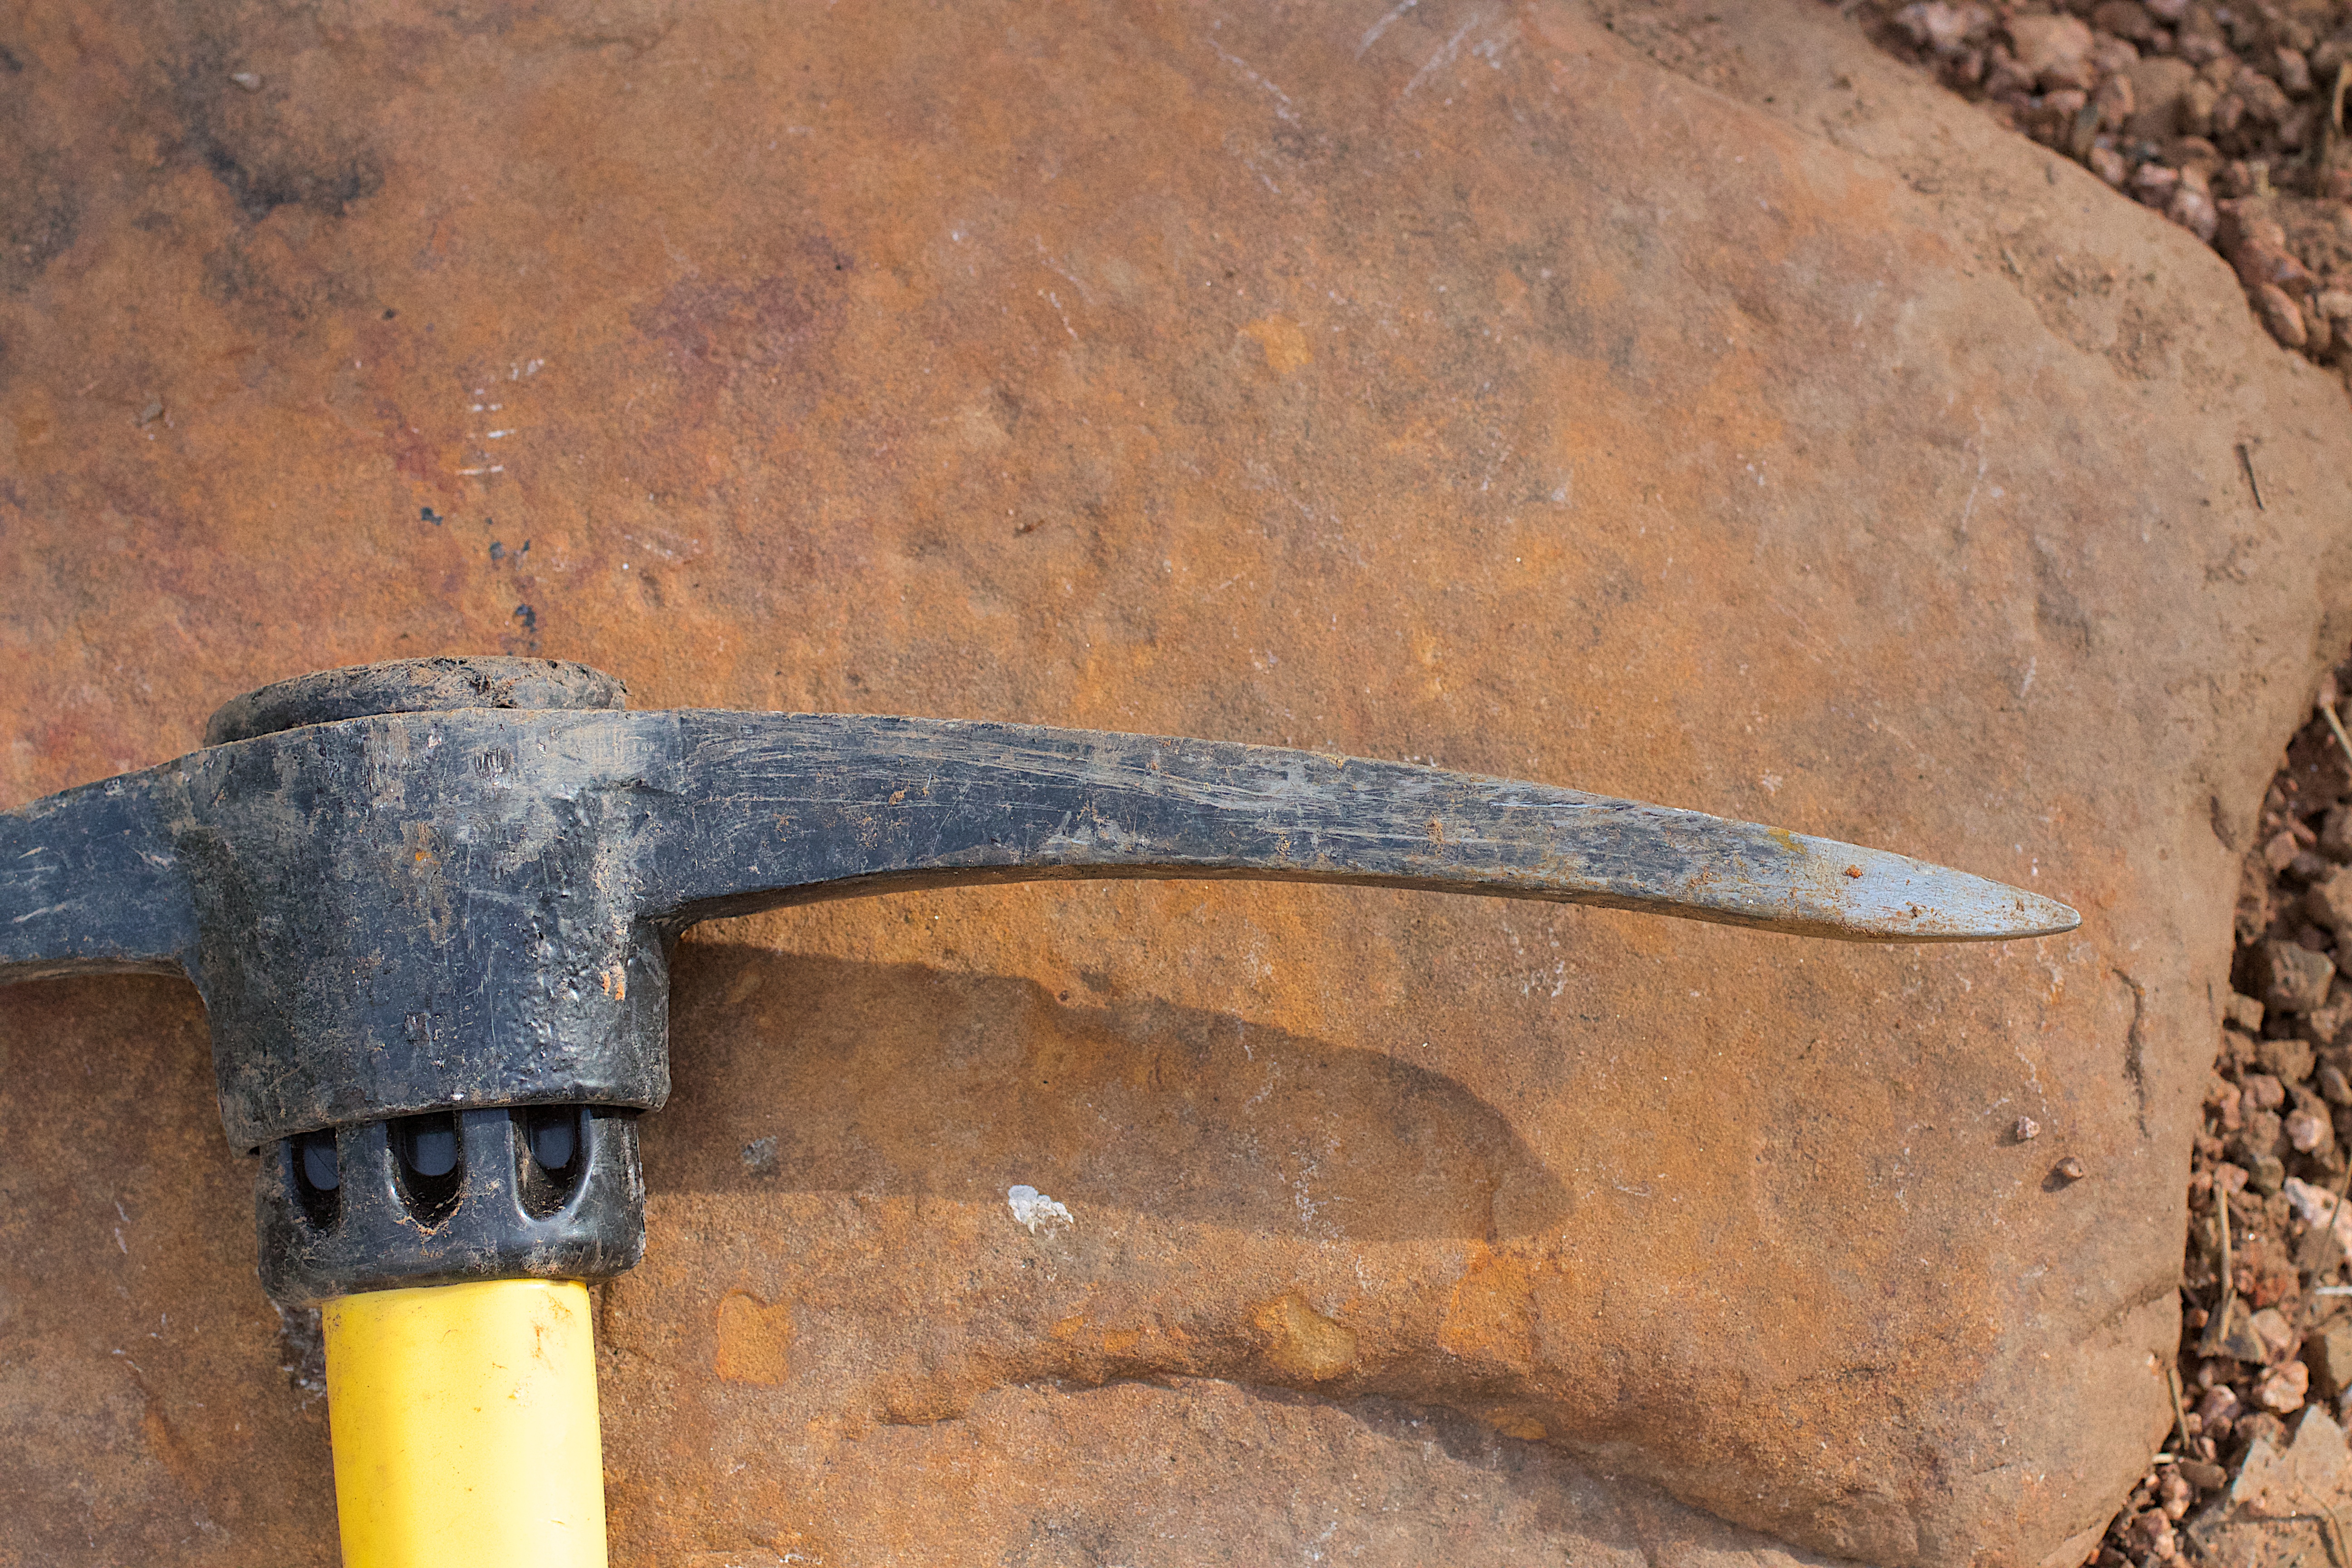
tool, weapon, pick, man made object, antique tool